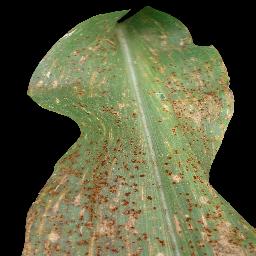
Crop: corn
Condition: (maize)_common_rust